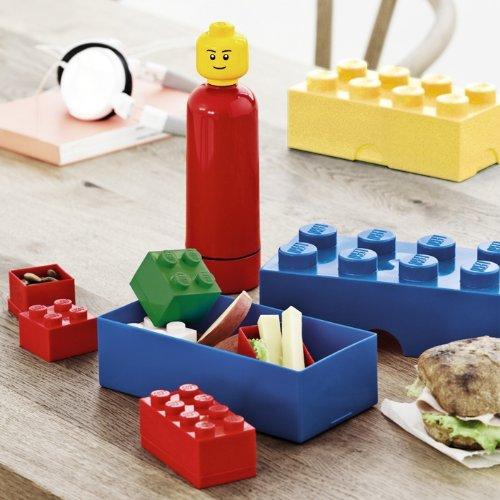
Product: LEGO Lunch Box, Medium Pink
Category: Home & Kitchen | Kitchen & Dining | Storage & Organization | Travel & To-Go Food Containers | Lunch Boxes
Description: Classic LEGO block lunch box.
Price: $11.29
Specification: ProductDimensions:7.8x3.9x3inches|ItemWeight:7.2ounces|ShippingWeight:7.2ounces(Viewshippingratesandpolicies)|Manufacturer:LegoStoragebyRoomCopenhagen|ASIN:B008KQ1FTQ|DomesticShipping:ItemcanbeshippedwithinU.S.|InternationalShipping:ThisitemcanbeshippedtoselectcountriesoutsideoftheU.S.LearnMore|Itemmodelnumber:40230639